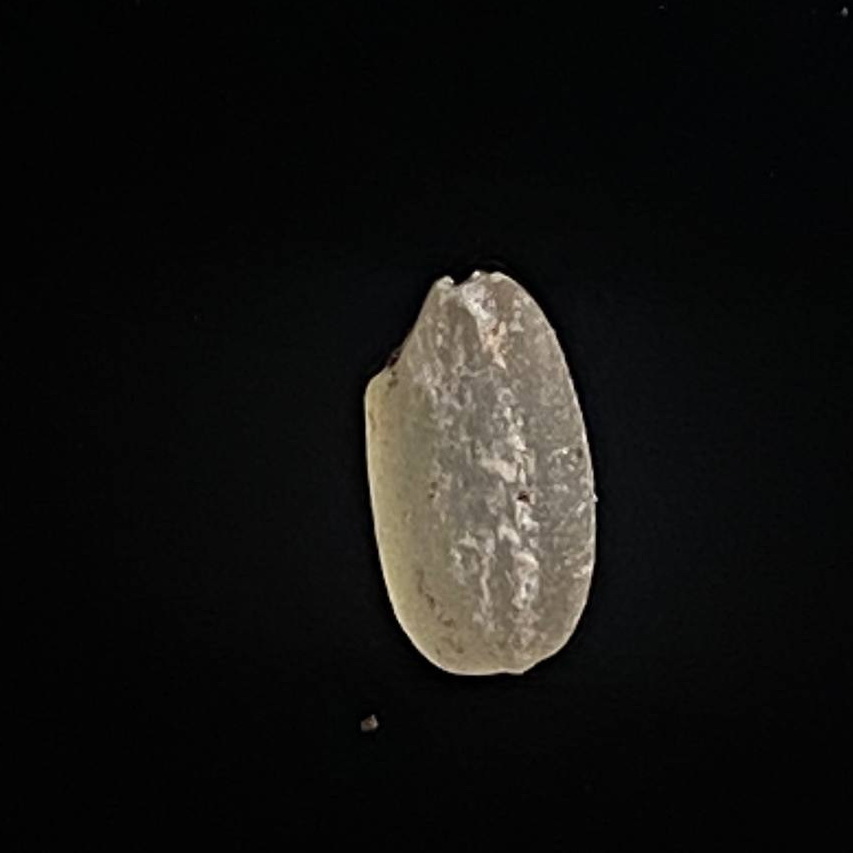
Rice variety: Amon